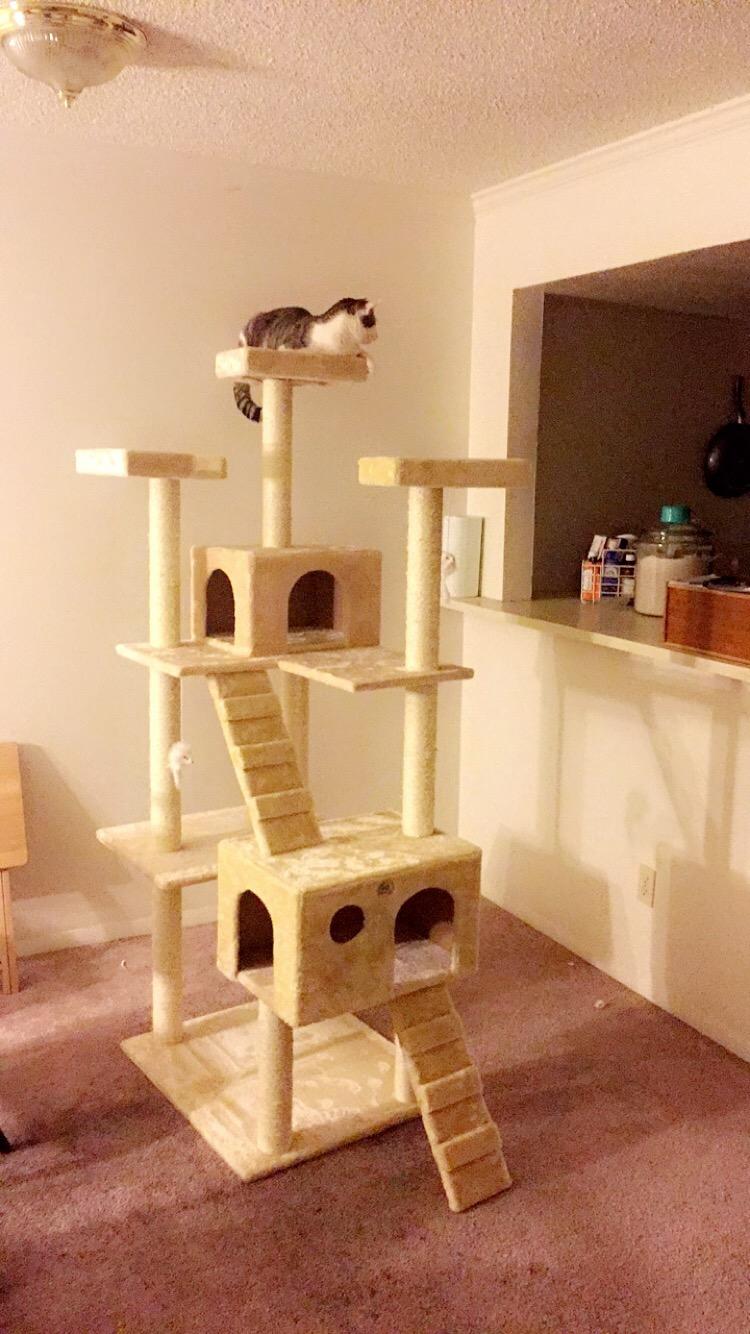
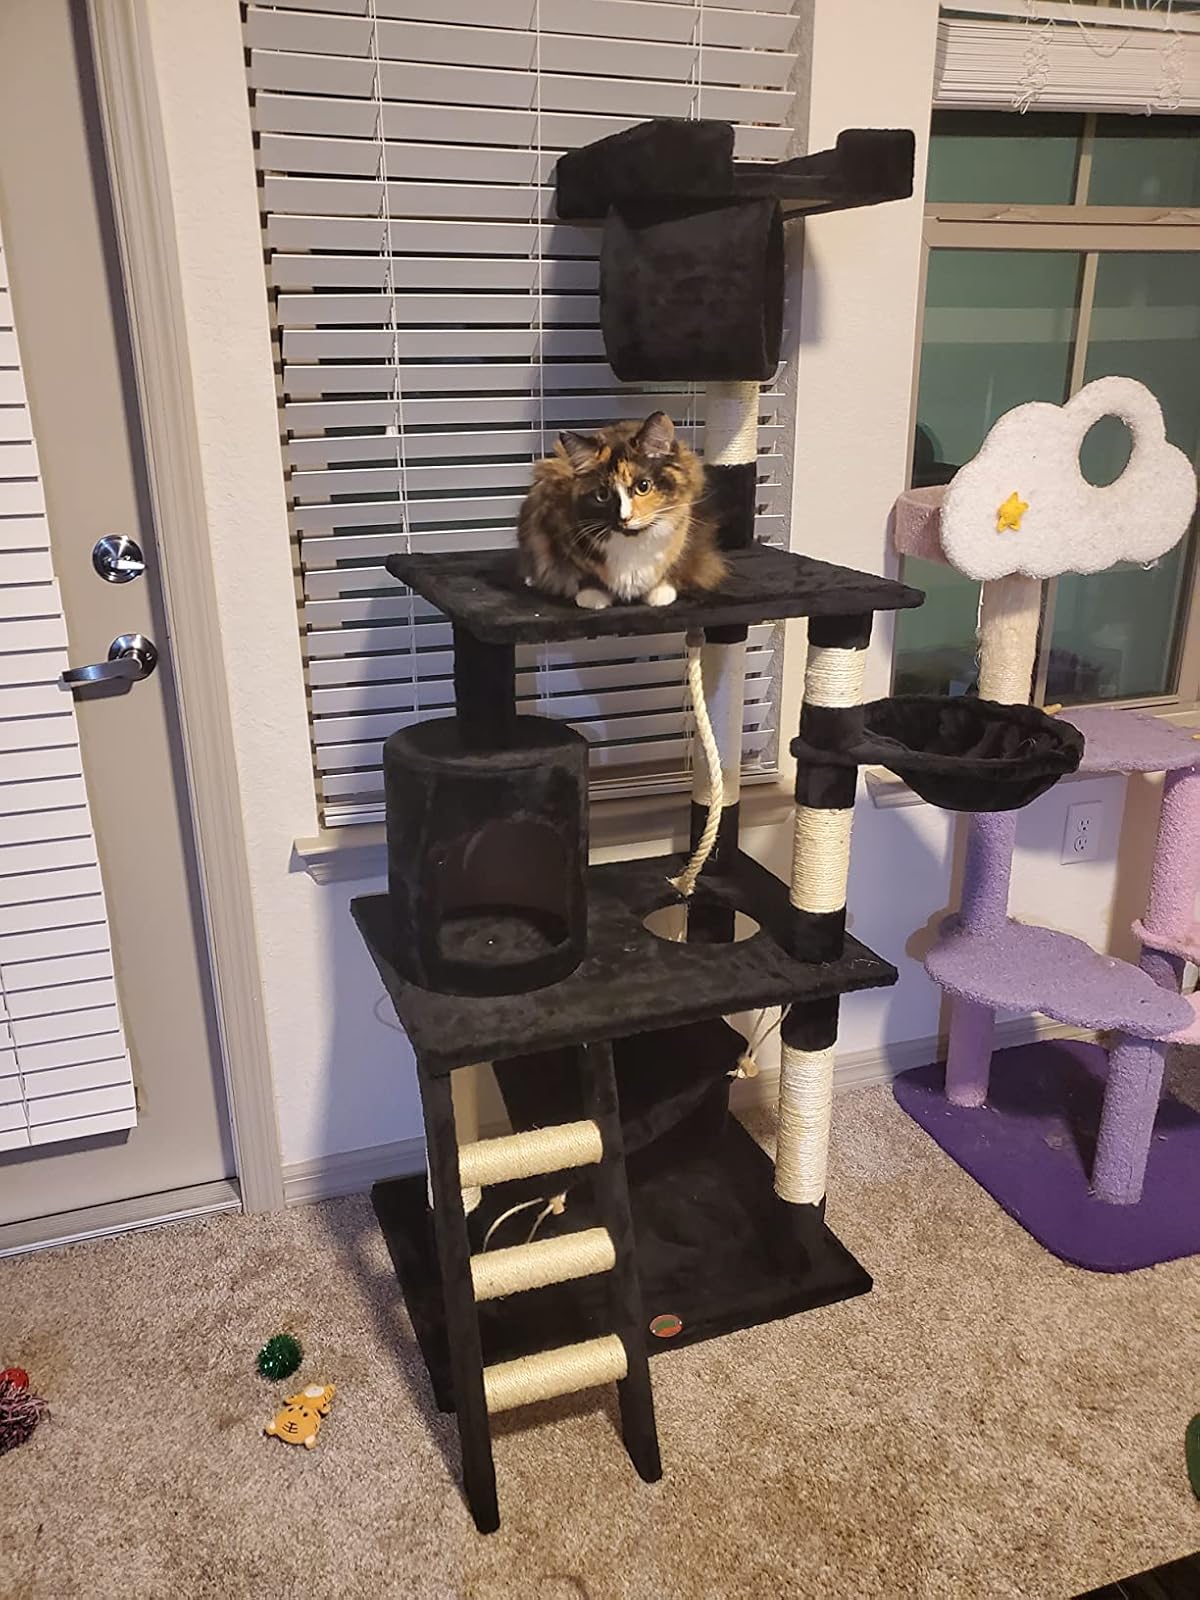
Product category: items_cat tree
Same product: no